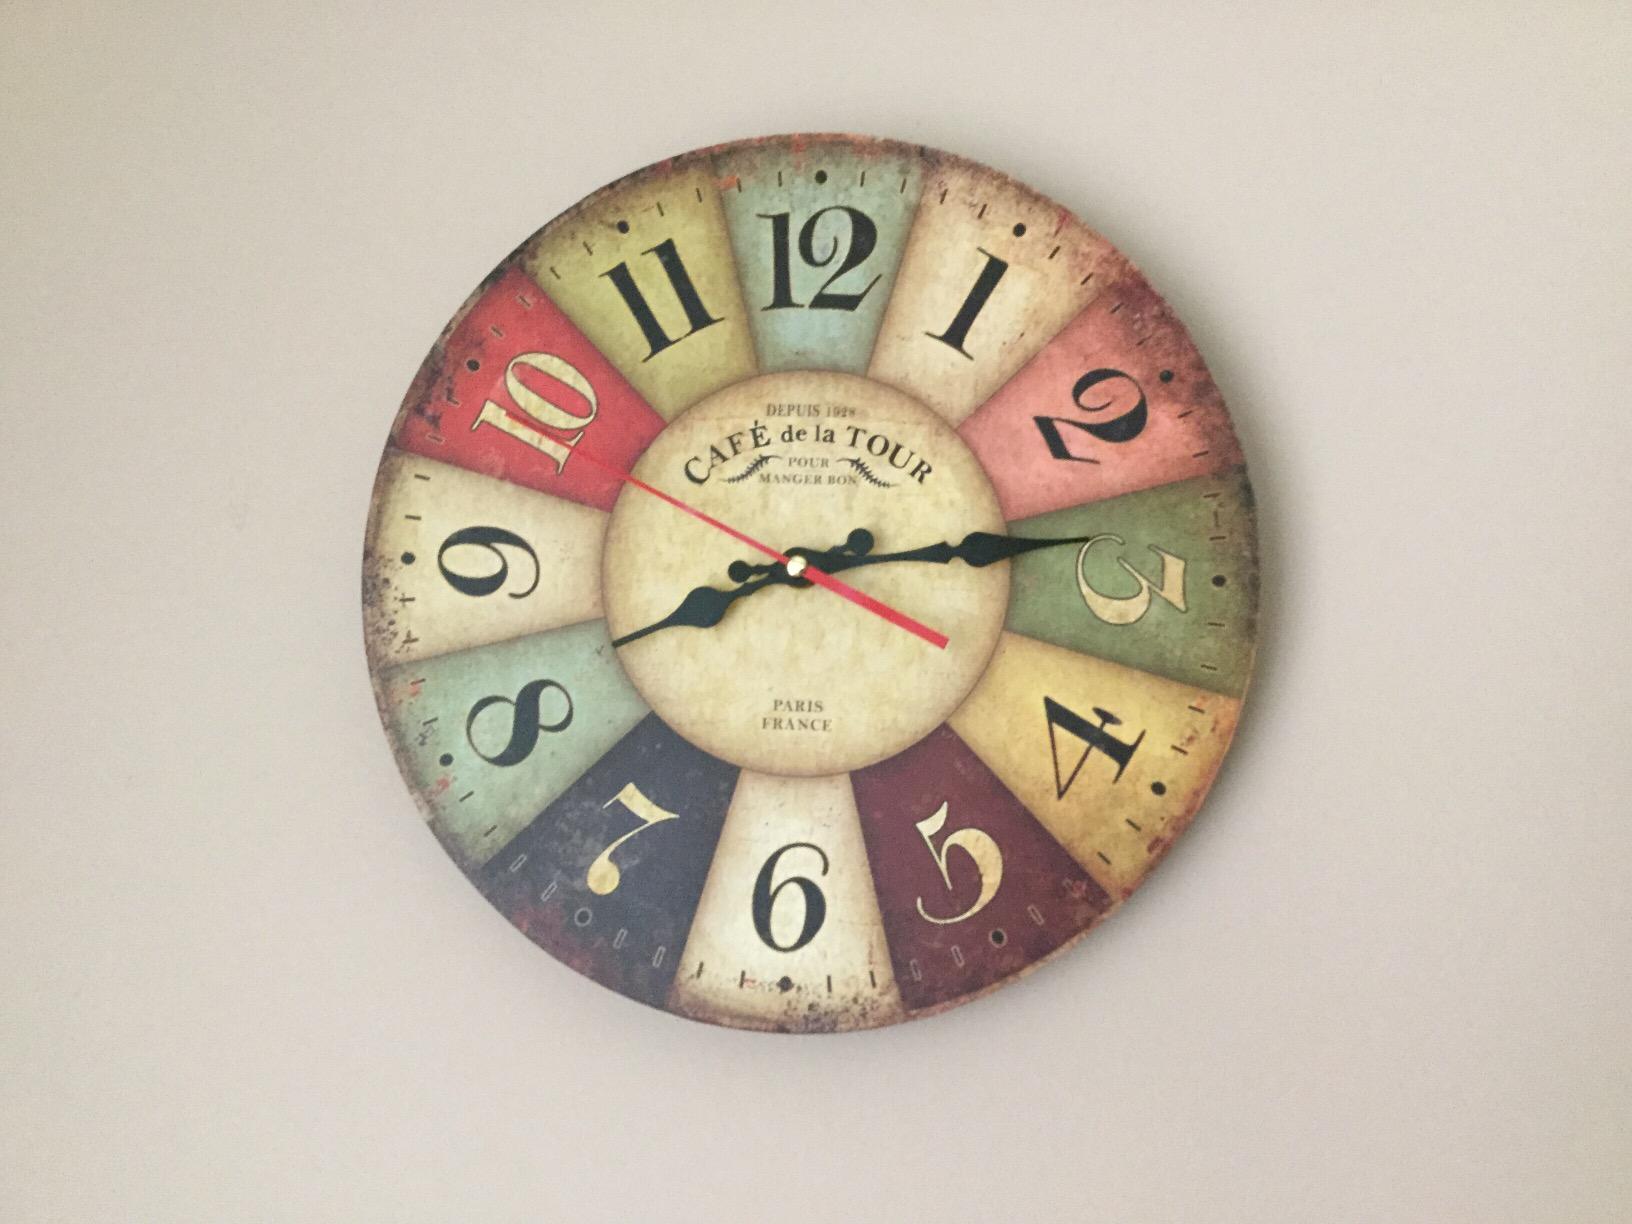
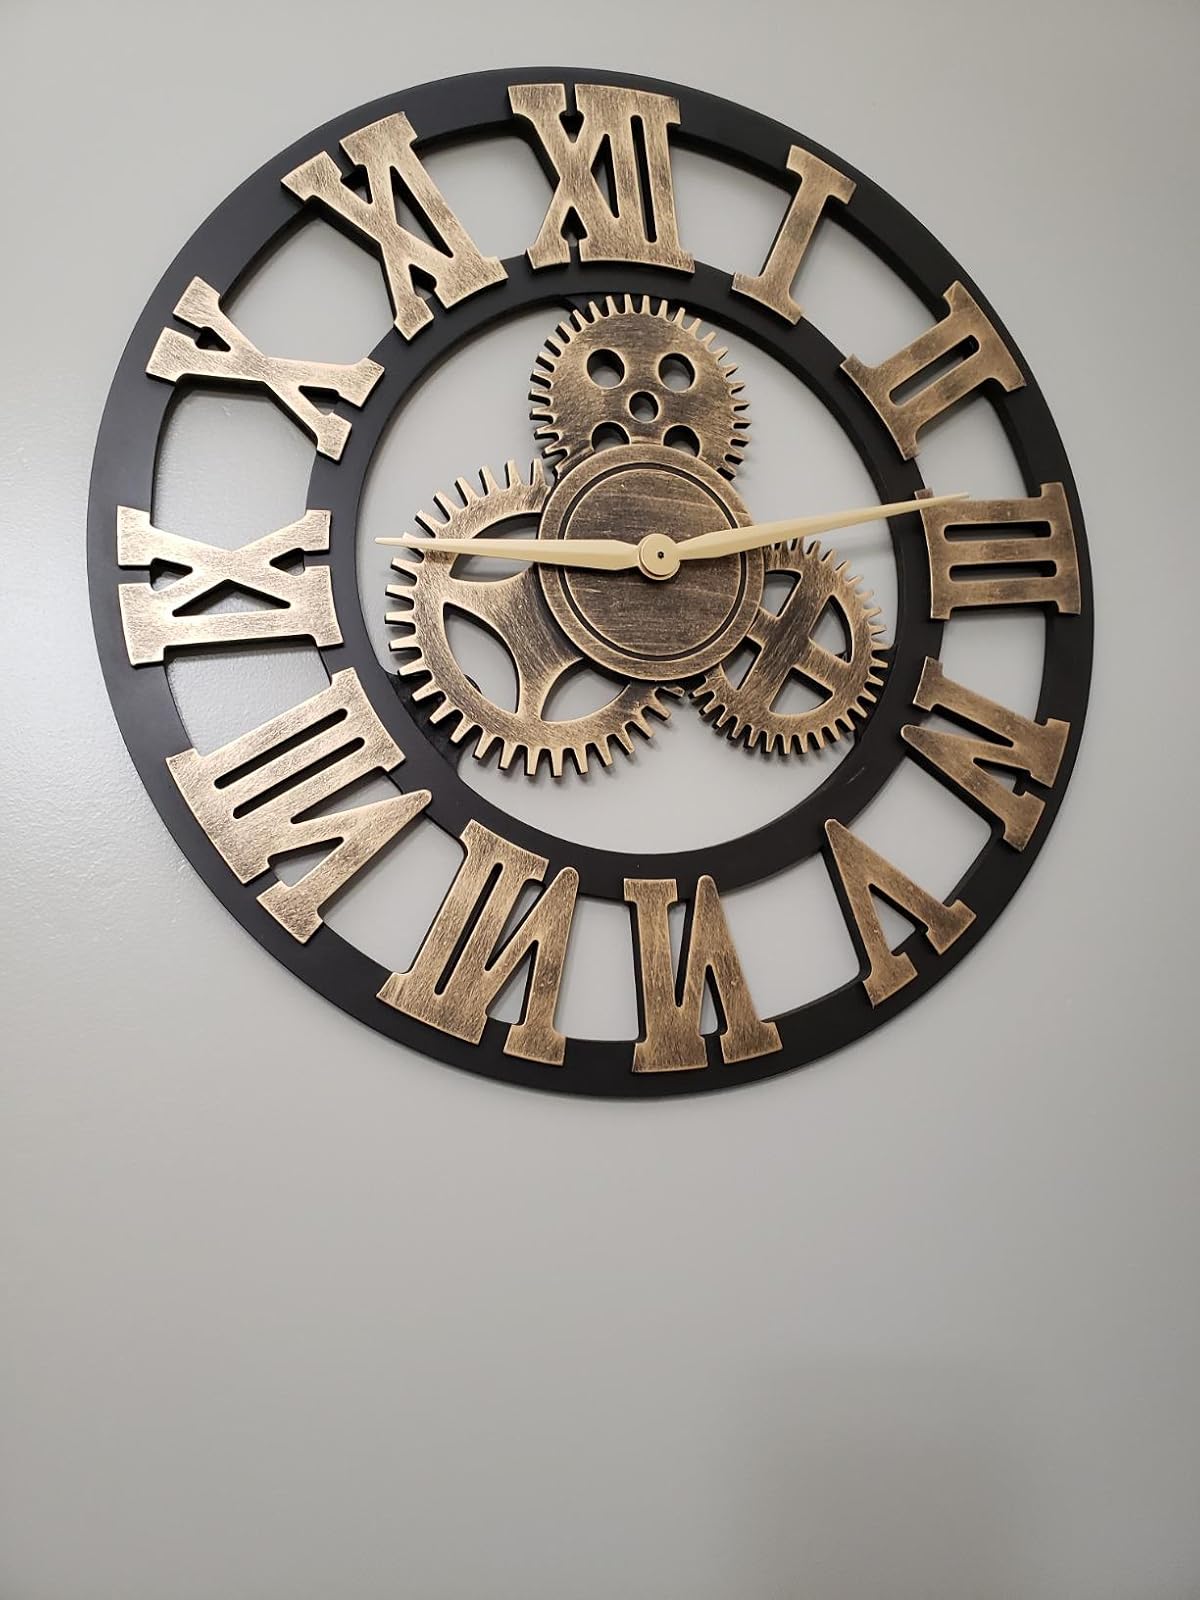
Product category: clock
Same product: no